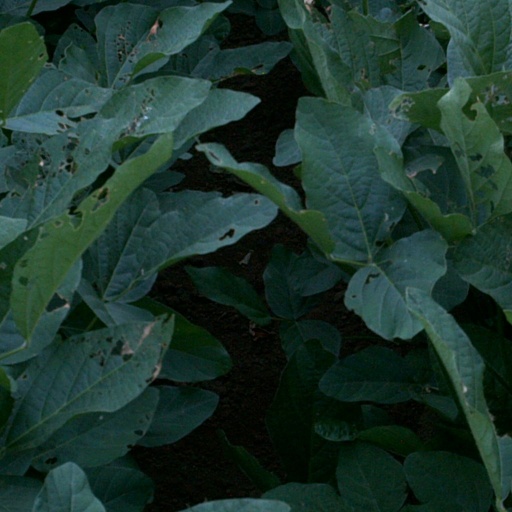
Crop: soybean